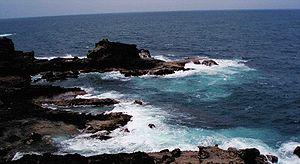
La réserve naturelle nationale de la presqu'île de la Caravelle est une réserve naturelle nationale située en Martinique. Classée en 1976, elle occupe une surface de 388 hectares et protège la presqu'île de la Caravelle.